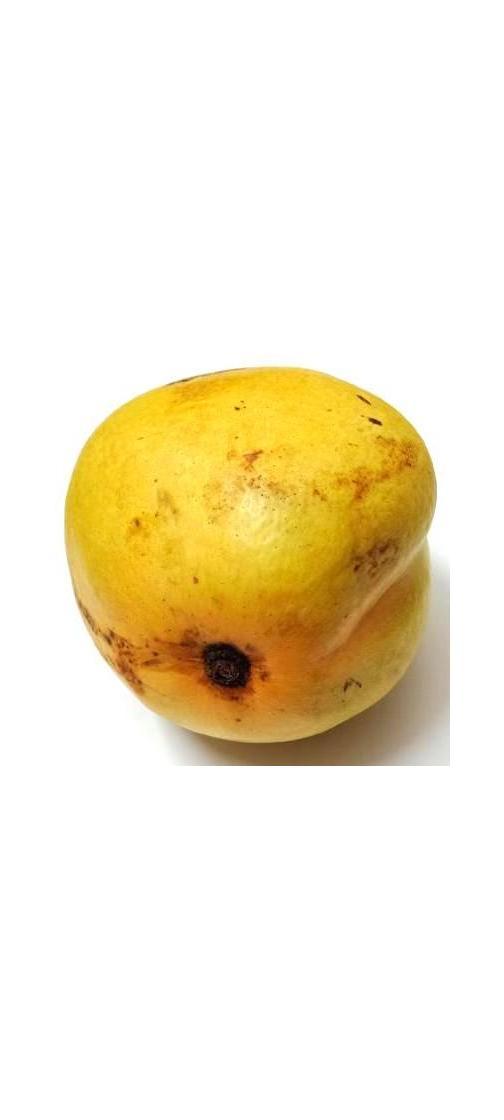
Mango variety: Bari-11